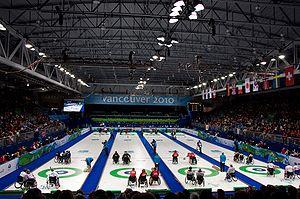
Le curling handisport est un sport dérivé du curling qui est pratiqué par des handicapés, en fauteuil roulant. Ce sport est notamment au programme des Jeux paralympiques, depuis 2006. Le curling est un sport très populaire au Canada surtout dans la province de l'Ontario.